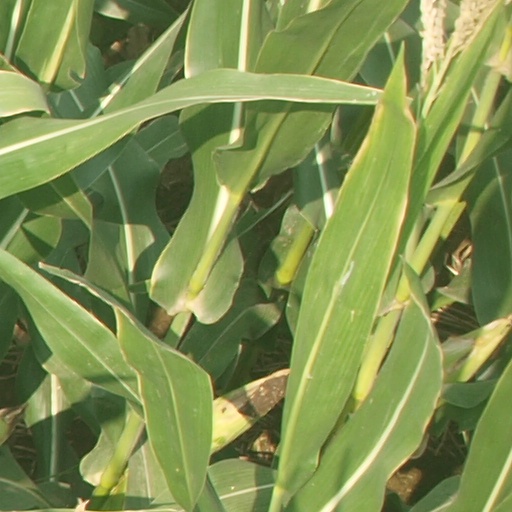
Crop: maize; corn